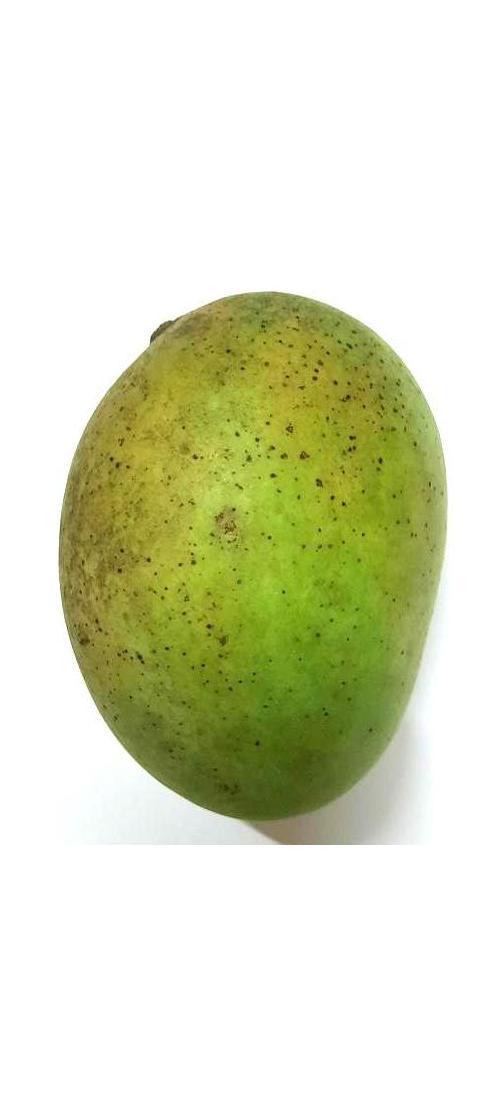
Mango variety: Shada